Andy Summers

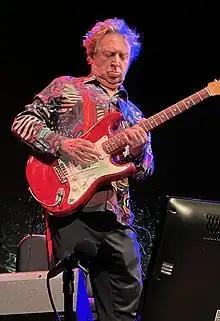
Summers performing in 2023

Andrew James Summers (born 31 December 1942) is an English guitarist best known as a member of the rock band the Police. Prior to joining the Police, Summers had been a member of several bands during the 1960s, including Zoot Money's Big Roll Band, Dantalian's Chariot, Soft Machine, and the Animals. He spent the first half of the 1970s furthering his musical education, before returning to professional work in 1975, eventually joining the Police two years later. Summers has also recorded solo albums, collaborated with other musicians (including two albums with Robert Fripp during the 1980s), composed film scores, written fiction, and exhibited his photography in galleries. He was inducted into the Rock and Roll Hall of Fame as a member of the Police in 2003.